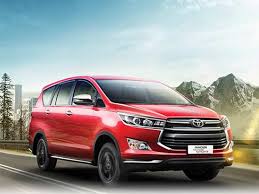
Label: noambulance